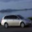
Label: automobile